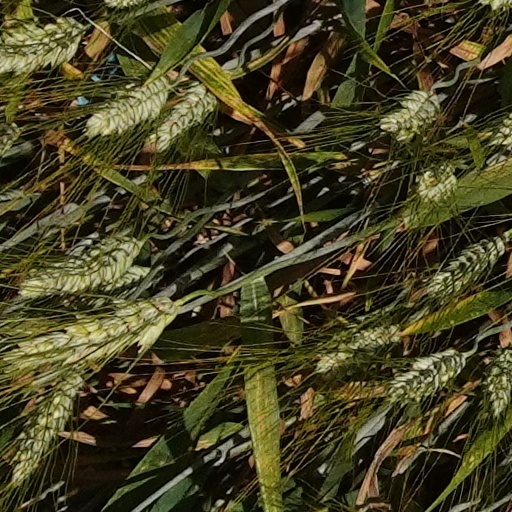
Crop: wheat